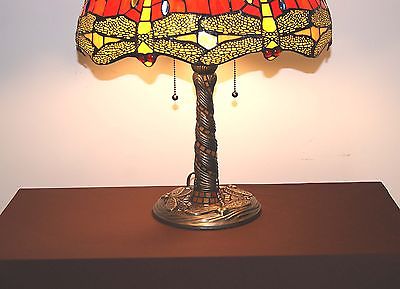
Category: lamp